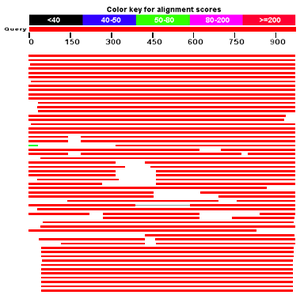
BLAST est une méthode de recherche heuristique utilisée en bioinformatique. Il permet de trouver les régions similaires entre deux ou plusieurs séquences de nucléotides ou d'acides aminés, et de réaliser un alignement de ces régions homologues.